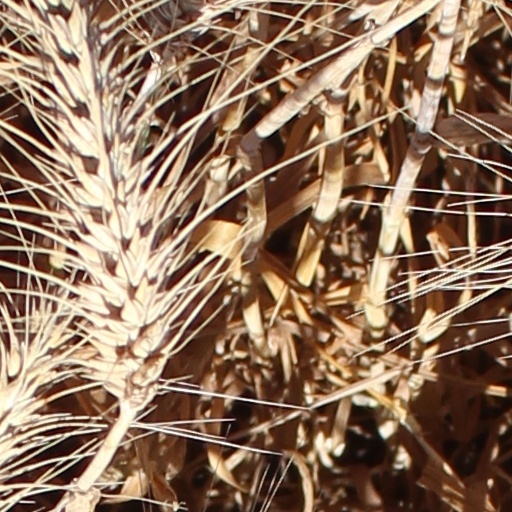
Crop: wheat